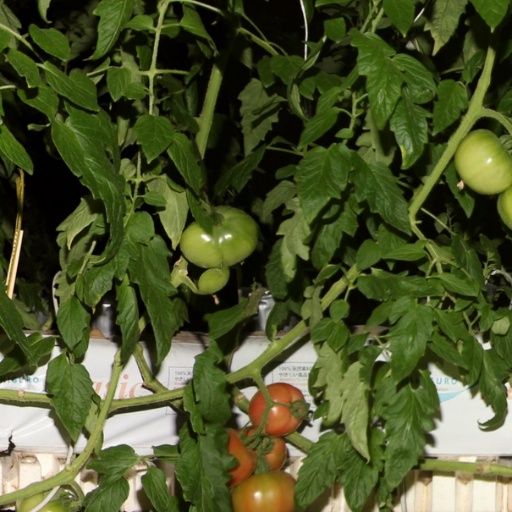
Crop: tomato